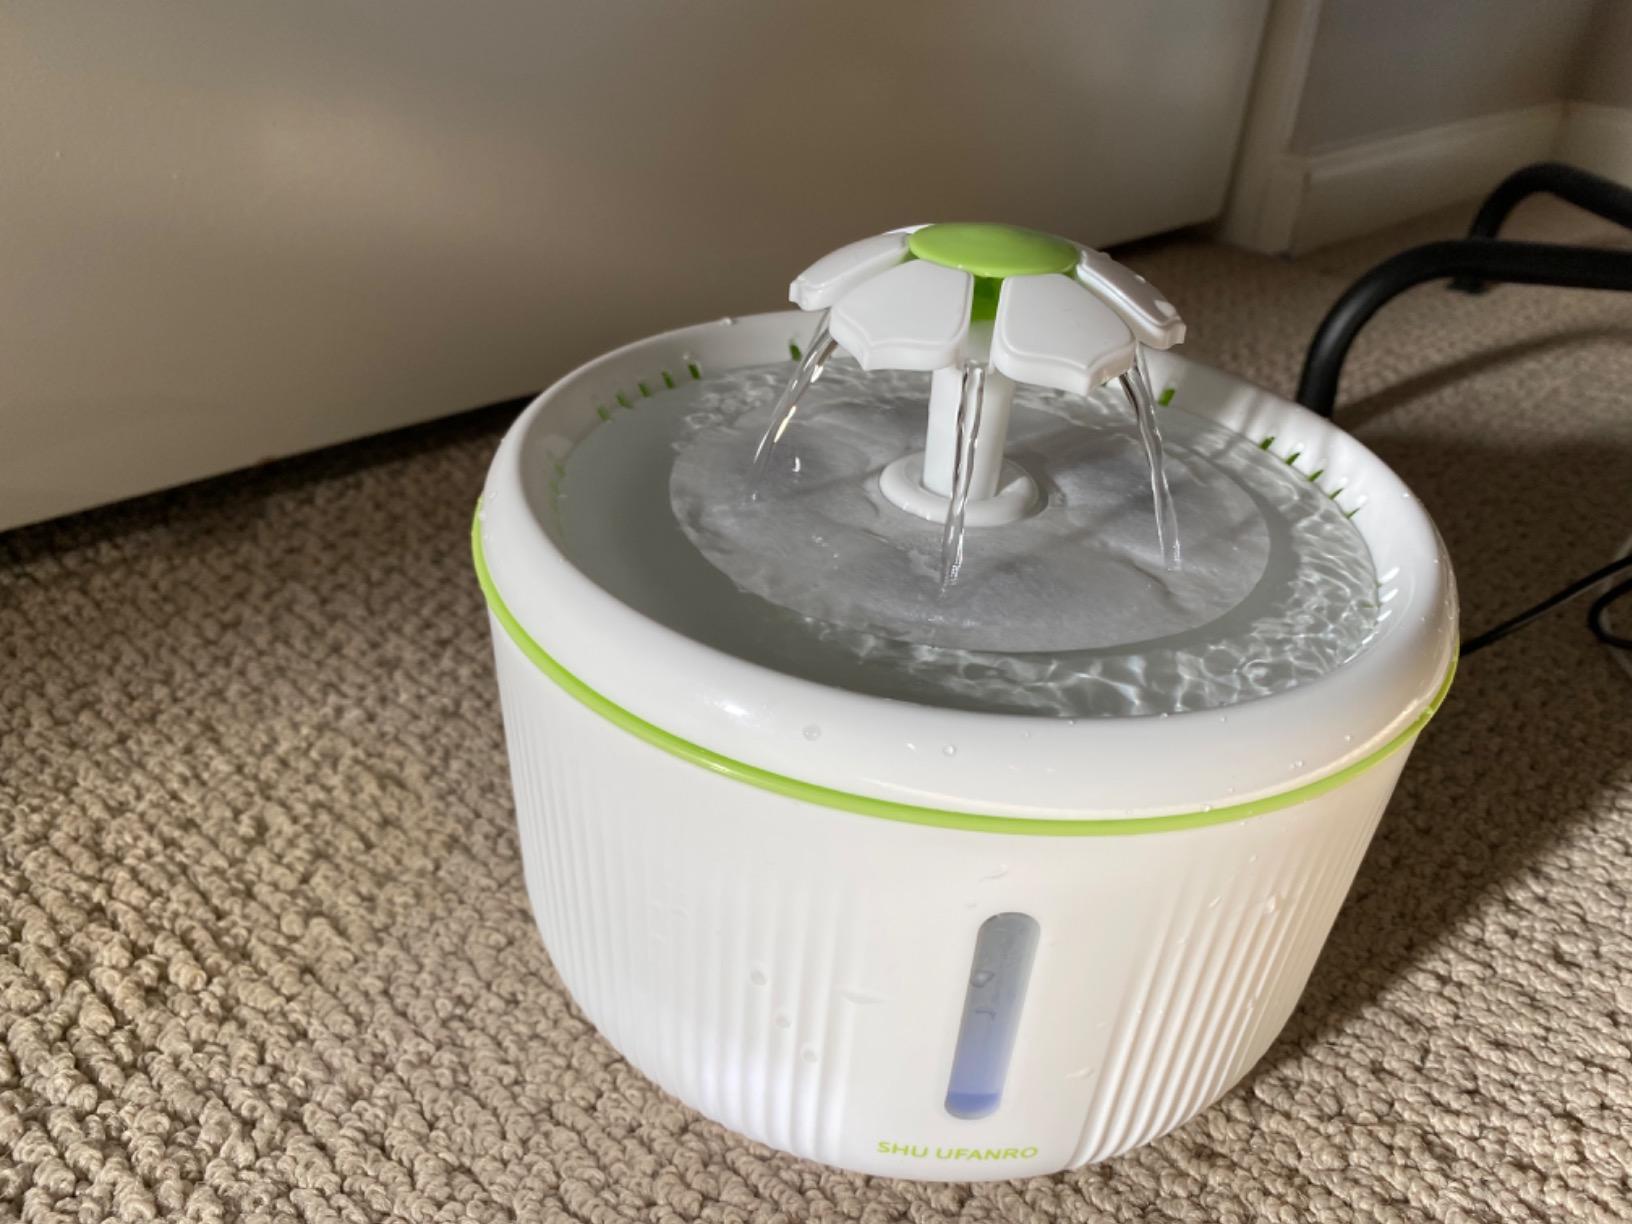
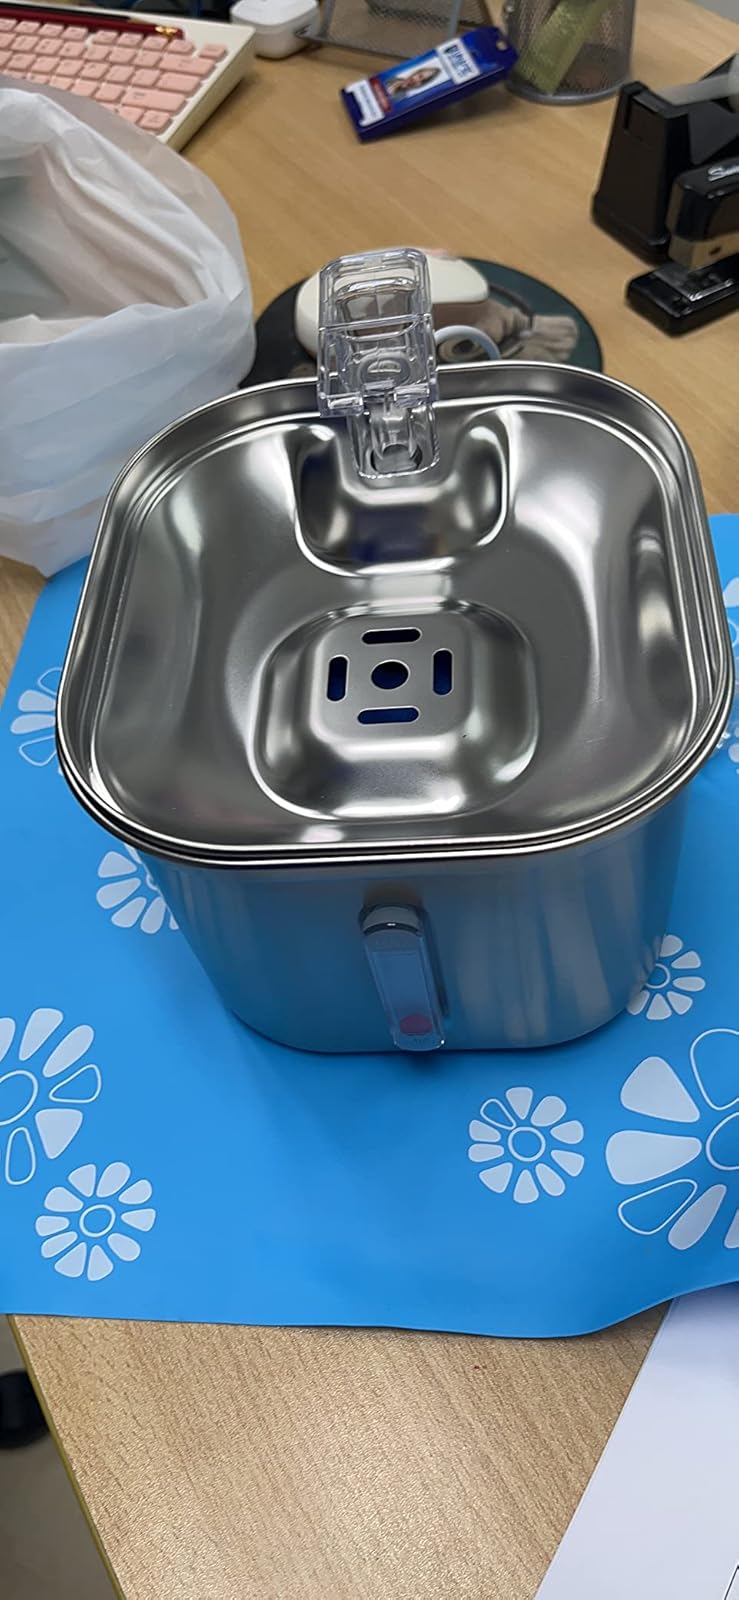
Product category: items_bowl
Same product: no